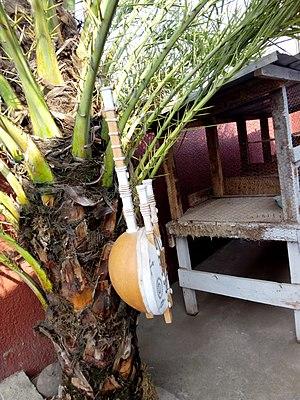
la kora est l’instrument de musique par excellence des musiciens professionnels mandingues (appelés griots ) et est aussi utilisé par les dozo, chasseur traditionnel situé au nord de la cote d'ivoire. This is an image from Ivory Coast
La kora est un instrument de musique à cordes originaire du Mali que l'on trouve dans toute l'Afrique de l'Ouest.